Murder of Angela Samota

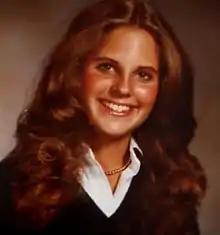

The murder of Angela Samota occurred on October 13, 1984, when she was attacked in her apartment, raped, and killed. The case remained unsolved until DNA evidence surfaced in the 2000s, following which charges were brought against a convicted rapist, Donald Andrew Bess Jr., who was subsequently tried and received a death sentence. He died of natural causes while awaiting execution in October 2022.